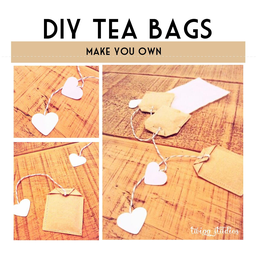
Label: trash